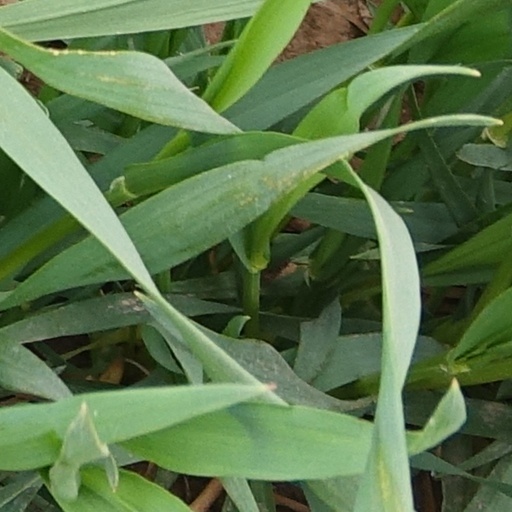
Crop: wheat